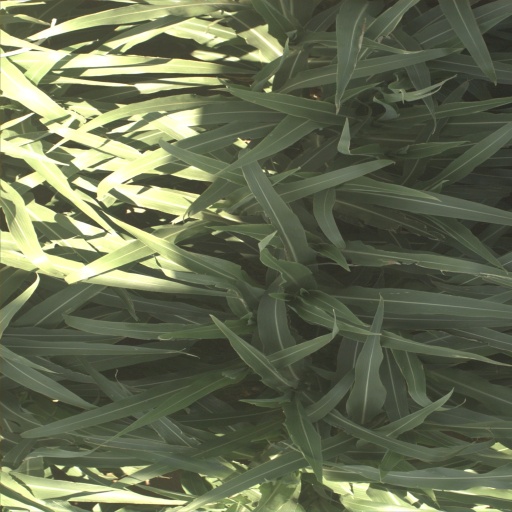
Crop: sorghum